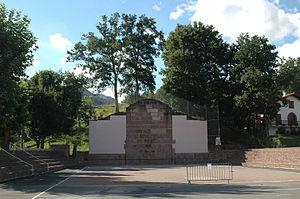
Saint-Étienne-de-Baïgorry est une commune française située dans le département des Pyrénées-Atlantiques, en région Nouvelle-Aquitaine.